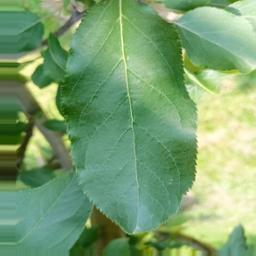
Label: Healthy